Answer in natural language. Considering the relative positions, where is black colour leather armchair with respect to HousePlant? Choose between the following options: below or above
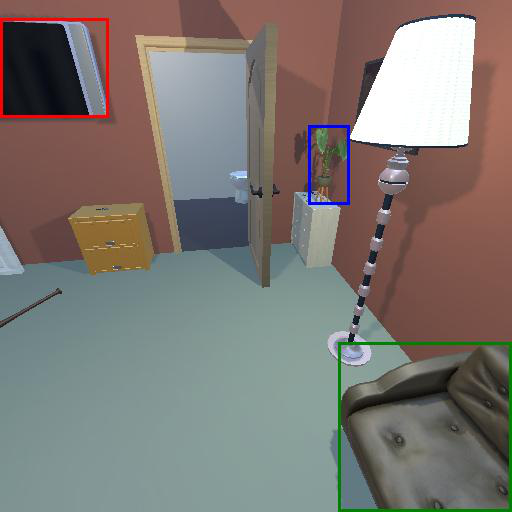
<answer>below</answer>